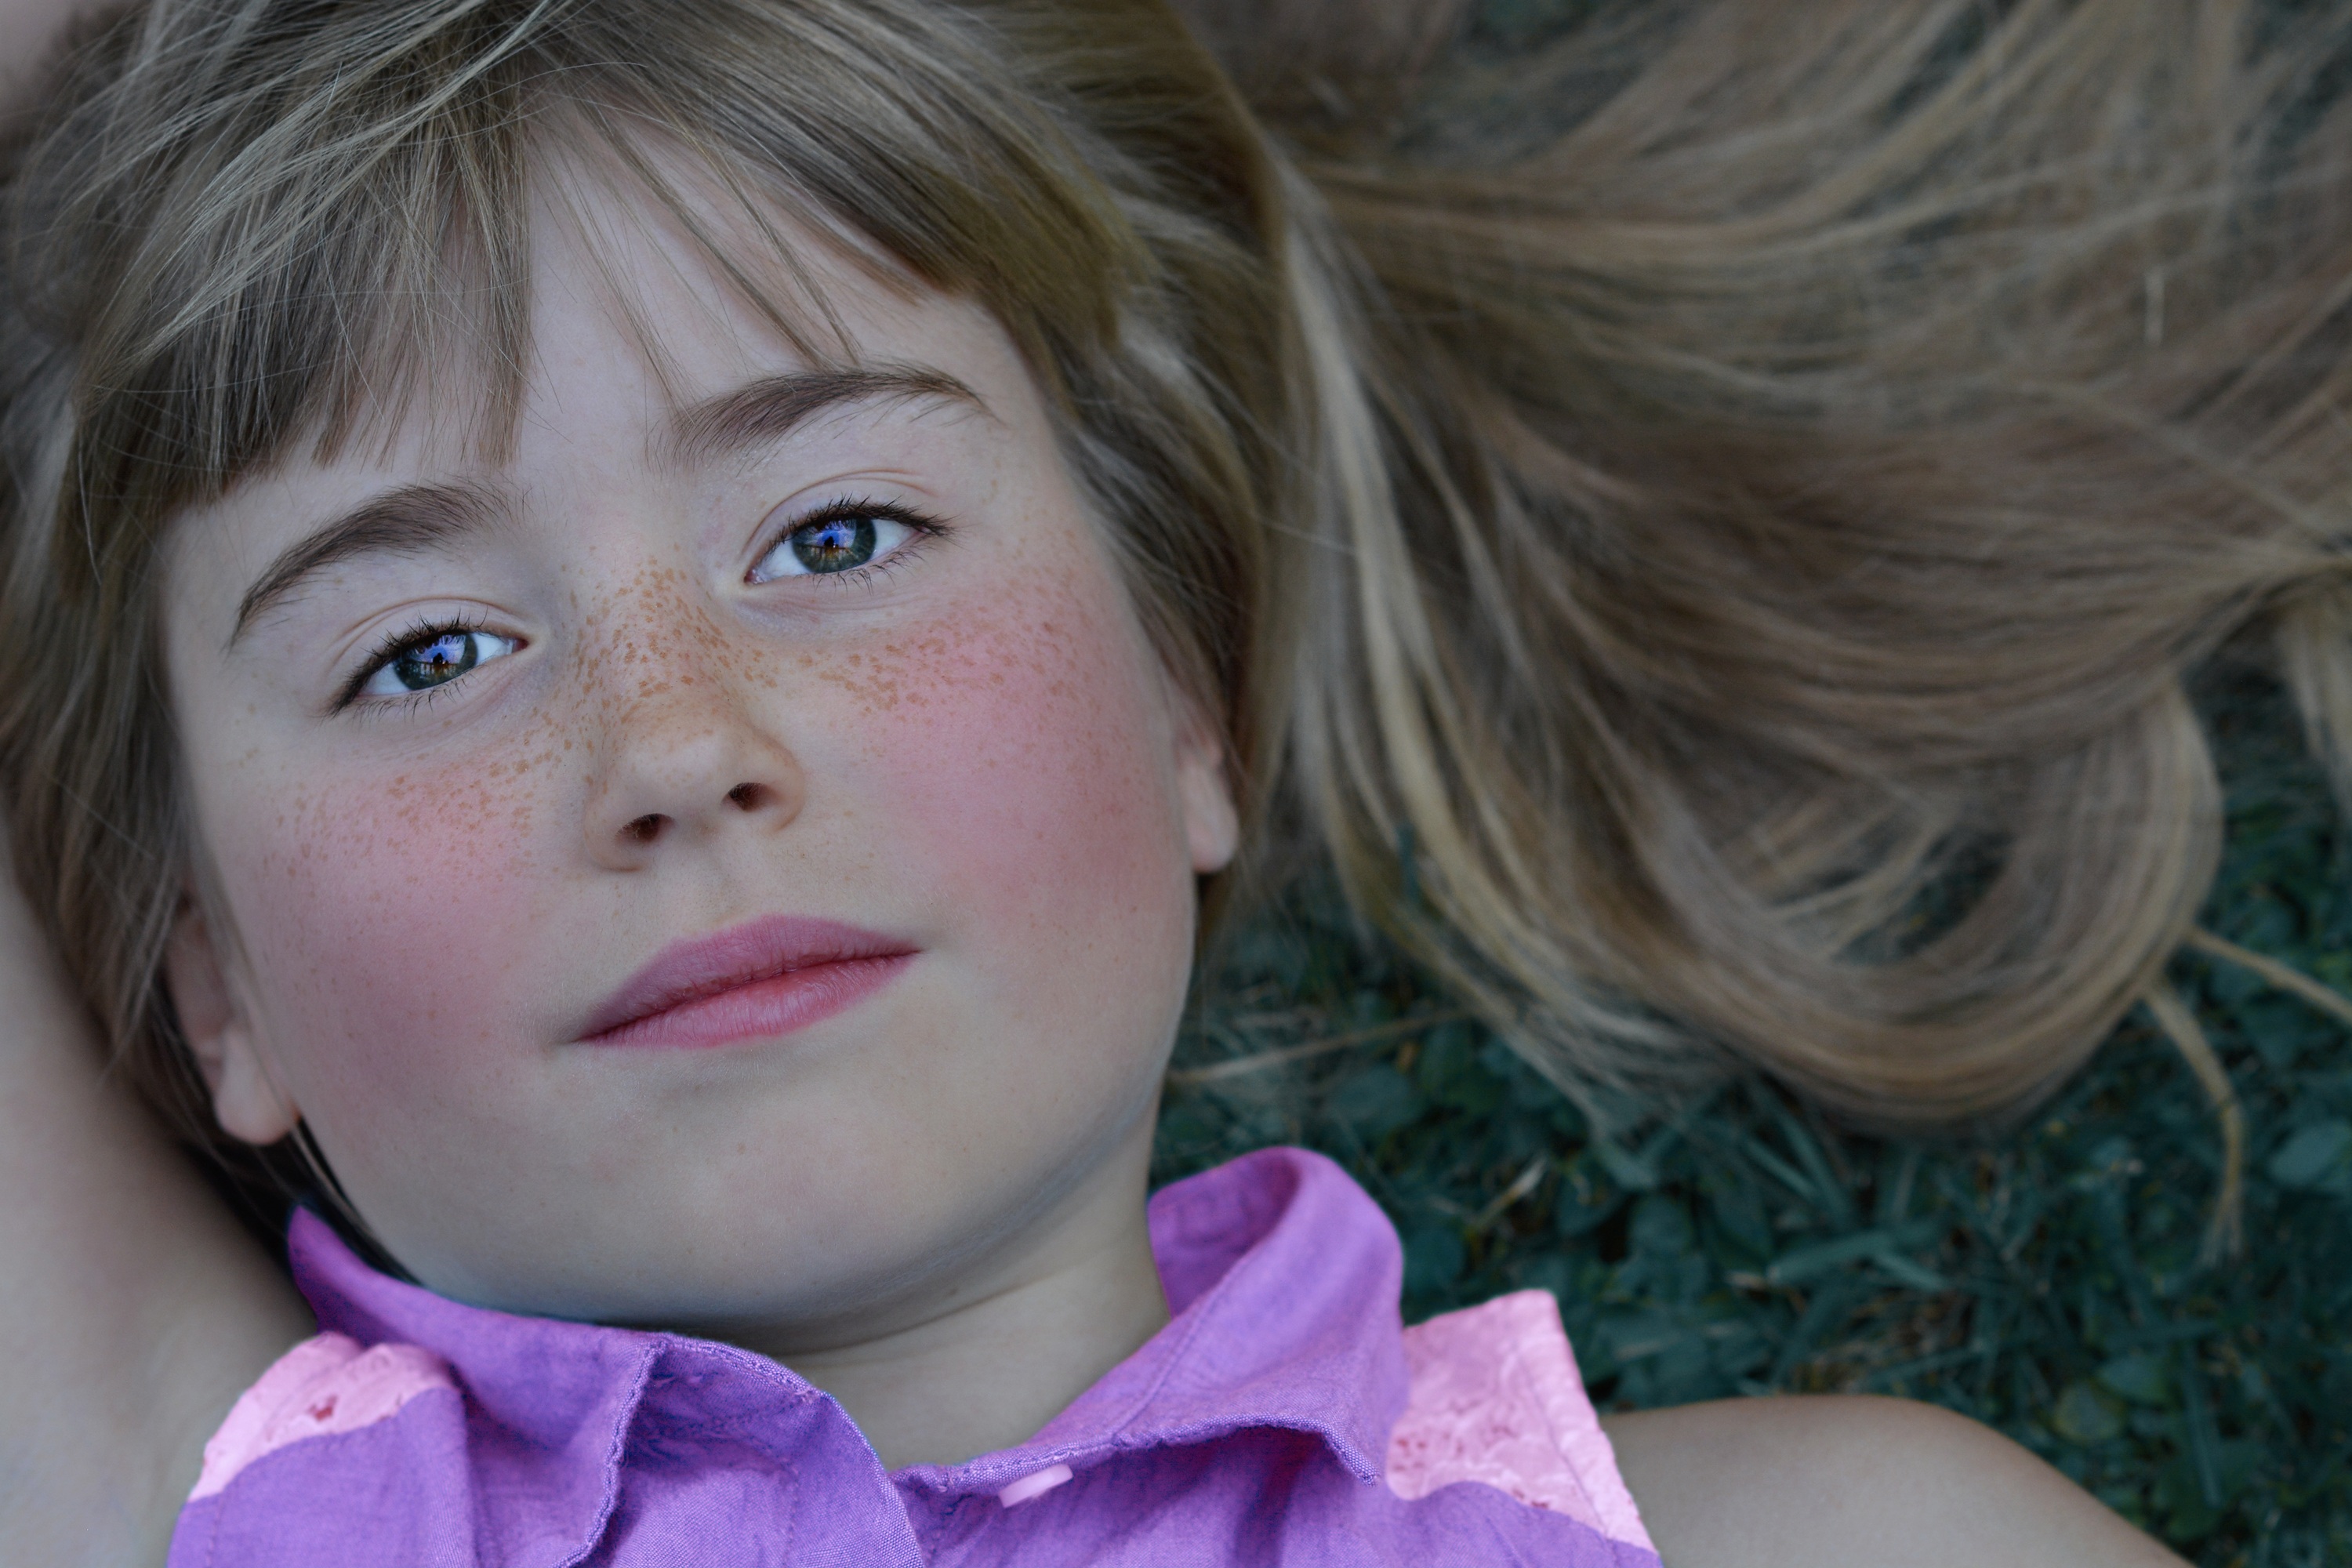
person, girl, woman, hair, portrait, model, spring, color, child, human, blue, lady, close, facial expression, hairstyle, smile, close up, face, nose, eyes, toddler, eye, head, skin, beauty, blond, organ, emotion, portrait photography